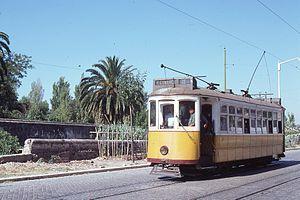
Ligne 15 direction place du Commerce en 1977 ( cette ligne existe encore à ce jour, mais avec des trams modernes, et la ligne ne va plus à ESTADIO. Algés Tram 350 de la série 343 - 362 (il existe encore de cette série le tram 348 au musée des Trams de Lisbonne et les trams 351 - 353 - 359 - 360 - 361 -362 chez des particuliers et le 343 à Mar del Plata et le 350 á Córdoba (Republique Argentine) Les trams 344 - 345 - 352 - 354 - 356 - 357 sont démolis.